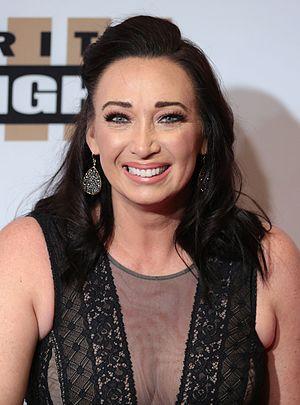
Amy Van Dyken, née le 15 février 1973 à Englewood dans le Colorado, est une ancienne nageuse américaine. Six fois championne olympique en 1996 et 2000, elle fut la première américaine à remporter quatre médailles d'or lors de mêmes Jeux olympiques. Elle est aussi multiple championne du monde et ancienne détentrice du record du monde du 50 m nage libre en petit bassin.